Rhäzüns

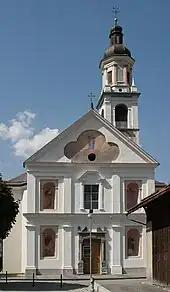
Parish church of the Immaculate Conception in Rhäzüns

Most of the population speaks German (79.4%), with Romansh being second most common (10.1%) and Italian being third ( 3.3%).